461st Flight Test Squadron

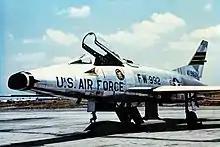
461st FDS F-100C at Hahn AFB

The 461st Fighter-Day Squadron was reactivated at Hahn Air Base, West Germany during February 1956, equipped with North American F-100 Super Sabres, being one of the first United States Air Forces Europe squadrons equipped with supersonic jet aircraft. The aircraft carried three black diagonal stripes on the tail. Between 1956 and 1959, it conducted air superiority and general support missions as directed by Twelfth Air Force and, later by United States Air Forces in Europe. It also maintained and trained forces for a limited fighter-bomber capability with basic air-to-air weapons. The squadron was inactivated in August 1959.